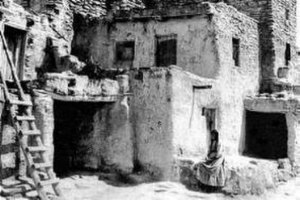
Hopi-reservatet
Hopi-hus i 1896
Hopi-reservatet er et indianerreservat med hovedsæde i byen Kykotsmovi, Arizona, USA.